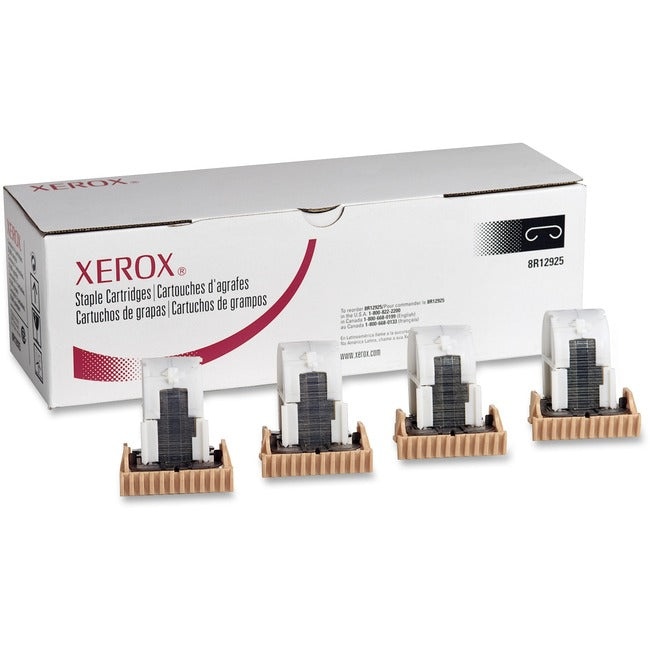
Xerox Staple Cartridge 008R12925
Xerox Staple Cartridge This coil of staples is ideal for use with the booklet maker feature of the Xerox Phaser 7760 printer. Booklet maker staples are simple to replace, and they easily turn documents into saddle-stitched booklets for your convenience. These staples were engineered specifically for unparalleled performance with the Phaser 7760 Professional Finisher. For use with Xerox Phaser 7760 printer and Phaser 7760 Professional Finisher Staples are simple to replace Easily turn documents into saddle-stitched booklet Product Type: Staple Cartridge Country Of Origin: Sweden Recycled: No Post Consumer Waste%: 0% Assembly Required: No Brand Name: Xerox Manufacturer: Xerox Corporation Product Model: 008R12925 Product Name: Staple Cartridge Manufacturer Part Number: 008R12925 Manufacturer Website Address: http://www.xerox.com Packaged Quantity: 1 / Each
Brand: Xerox
Category: Office Supplies > General Office Supplies > Staples